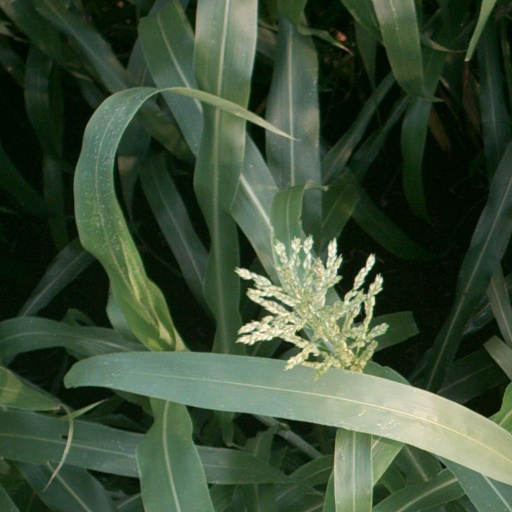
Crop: sorghum